Turbine blade

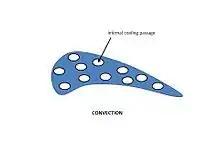
Blade cooling by convection

It works by passing cooling air through passages internal to the blade. Heat is transferred by conduction through the blade, and then by convection into the air flowing inside of the blade. A large internal surface area is desirable for this method, so the cooling paths tend to be serpentine and full of small fins. The internal passages in the blade may be circular or elliptical in shape. Cooling is achieved by passing the air through these passages from hub towards the blade tip. This cooling air comes from an air compressor. In case of gas turbine the fluid outside is relatively hot which passes through the cooling passage and mixes with the main stream at the blade tip.